Pontus Artti

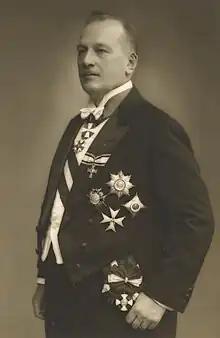
Pontus Artti in 1930s.

Pontus Kaarlo Artti (until 1896 Tegström; 1 January 1878, in Ylitornio – 30 July 1936, in Helsinki) was a Finnish diplomat, journalist and writer.